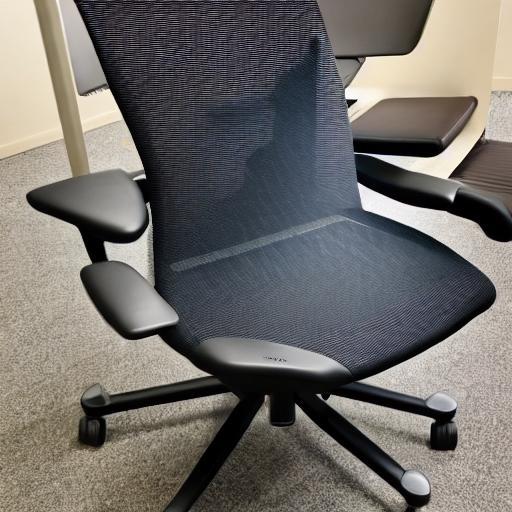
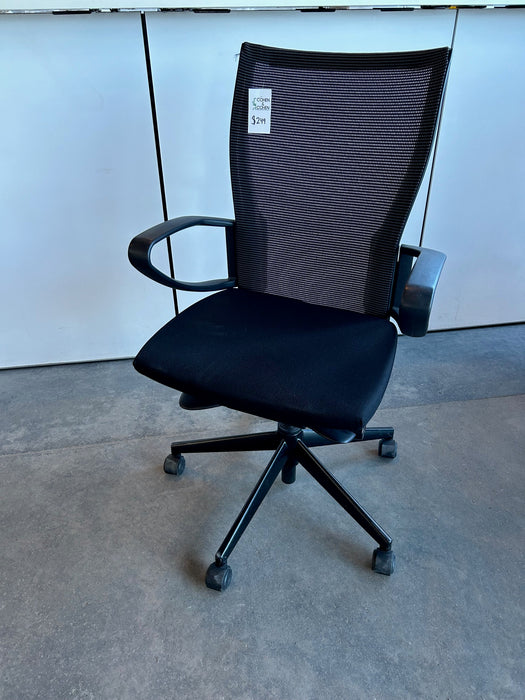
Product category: items_chair
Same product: no